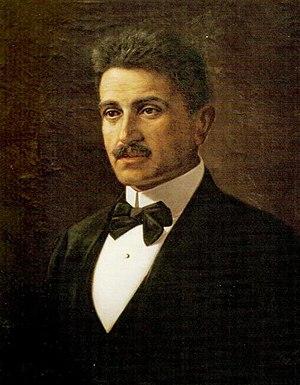
La famille Théotokis, originaire de Corfou, a donné à la Grèce et aux îles Ioniennes plusieurs personnalités politiques et littéraires de premier ordre.